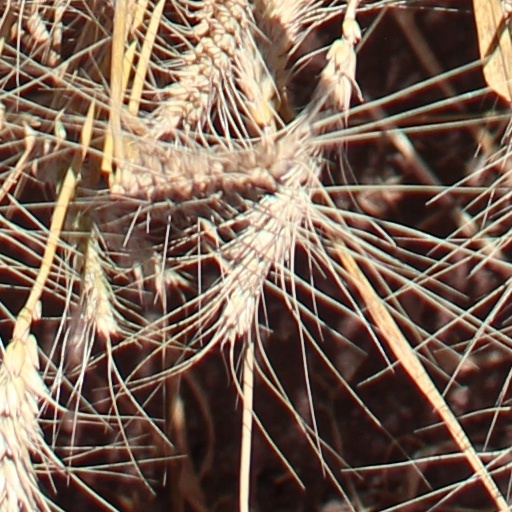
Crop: wheat